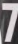
Number: 7